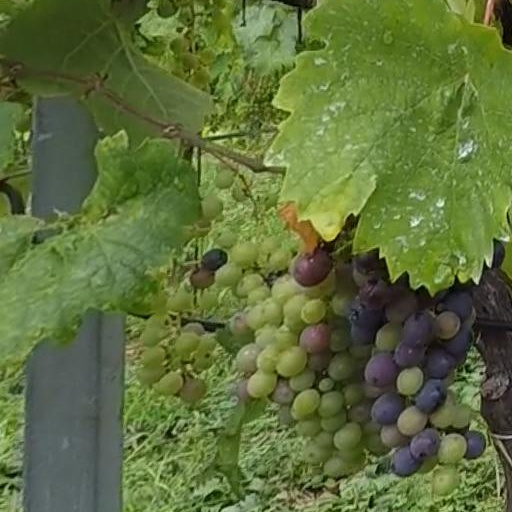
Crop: grape